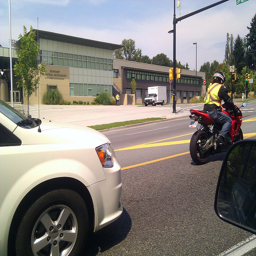
cars in a city street stopped in traffic
Two cars and a motorcycle wait in traffic.
The front end of a car and a motorcycle from the view of another car.
Cars and a motorcycle waiting at an intersection.
A man on a motorcycle is wearing a reflective vest